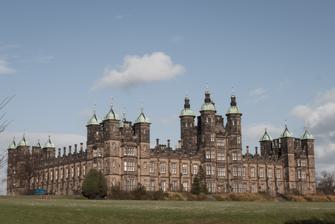
Building: Donaldson's School
Country: United Kingdom
Year built: 1851
School in Linlithgow, Scotland Donaldson's School The former building in West Coates, Edinburgh Address Preston Road Linlithgow , EH49 6HZ Scotland Information Established 1851 ; 174 years ago ( 1851 ) chief executive officer Laura Battles Gender Mixed Age Five to 18 Enrolment 31 Old location West Coates, Edinburgh , EH12 5JJ Website www .donaldsons .org .uk Donaldson's School is Scotland's national school for the deaf . Originally situated in Edinburgh , it moved to a new location in Linlithgow in 2008. It is a residential and day school that provides education, therapy and care for pupils who are deaf or who have communication difficulties. History The school's foundation, 1851 Donaldson's School was founded in 1851 and was housed in the Donaldson's Hospital Building in West Coates , Edinburgh. The school and building were paid for by Sir James Donaldson (1751–1830), who, for a time, was publisher of the Edinburgh Advertiser . The original benefaction was that there should be 200 boys and 200 girls, with special bursaries for poor children. Not all were deaf, although applications on behalf of deaf children were encouraged. From 1938, pupils were exclusively deaf. This benefaction was similar in style to the benefaction of George Watson , who founded and supported other schools in Edinburgh. In 1938, Donaldson's School absorbed the Royal Institute for Deaf and Dumb, Edinburgh, which had been founded in 1824. The institute's headquarters in Henderson Row subsequently became part of the Edinburgh Academy . Donaldson's Hospital Building, Edinburgh The west elevation of Donaldson's School The 1851 A-listed Donaldson's Hospital building in Edinburgh was designed by architect William Henry Playfair in the Jacobethan style. The building is built round a quadrangle in Tudor style with large corner towers which themselves are each made up of four smaller towers. Queen Victoria opened the building in 1850 and is reputed to have said that the building was more impressive than many of her own palaces. After more than 150 years in the Playfair building, Donaldson's finally concluded that the building was no longer fit for purpose. Many of the rooms were no longer in use, classrooms were unable to use the latest educational technology and the trust could no longer afford to maintain the building. In 2003 the school's building was put up for sale and was purchased by Scottish property developer Cala Homes for £22 million, although the school continued to have use of the building until they moved out in 2008. In 2015 City and Country, a property developer, submitted plans to develop the Donaldson's Hospital building and the East and West Gatehouses into luxury residential accommodation. Cala Homes also submitted a plan to build a new crescent of luxury residential accommodation at the rear of the building. Donaldson's School, Linlithgow, 2008 A new, purpose-built Donaldson's campus opened at Preston Road (EH49 6HZ) in Linlithgow in January 2008. The new campus had facilities for up to 120 pupils. As a national Grant Aided Special School supported by the Scottish Government , the central location of the new site made the facilities more accessible to pupils from all over Scotland and the north of England. The new Donaldson's School was developed in collaboration with staff, pupils, governors, acousticians and architects . It was built with a focus on energy efficiency and the environment. Shared teaching, sports and dining facilities formed a hub linking two teaching wings –  the primary and secondary schools. Both schools were grouped around individual play spaces with links and views across the surrounding area. Facilities included a gym, swimming pool, fitness room, dining room, library, and assembly hall as well as an art studio. Classrooms, each of which accommodated six pupils, feature soundfield systems and interactive whiteboards. Donaldson's Lodge (residential accommodation) had 24 rooms placed in a separate building at the edge of the site in Linlithgow. Donaldson's uses British Sign Language , Signed Supported English and spoken English, and caters for children and young people from five to 18 years. The curriculum is delivered by an interdisciplinary team of specialist teachers who are supported by specialist learning support assistants and residential care workers, providing round the clock education and care. The team includes: specialist teachers; speech and language therapists; a physiotherapist ; and an occupational therapist . Laura Battles was appointed Principal and chief executive officer of Donaldson's in October 2014. In 2015 she announced that the school had been incurring losses for several years and that the nursery section of the school would close. Donaldson's former home in West Coates, Edinburgh The University of Edinburgh Collections References